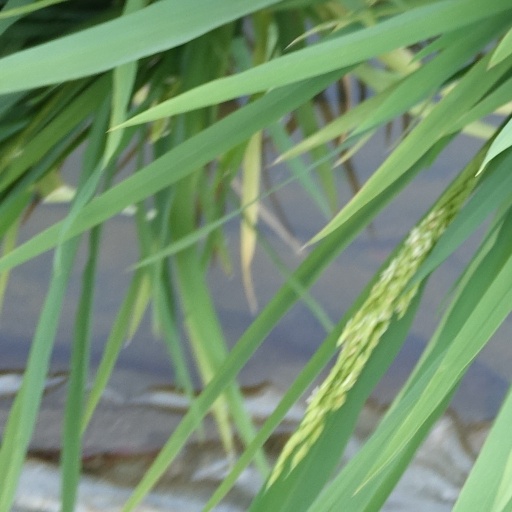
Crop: rice